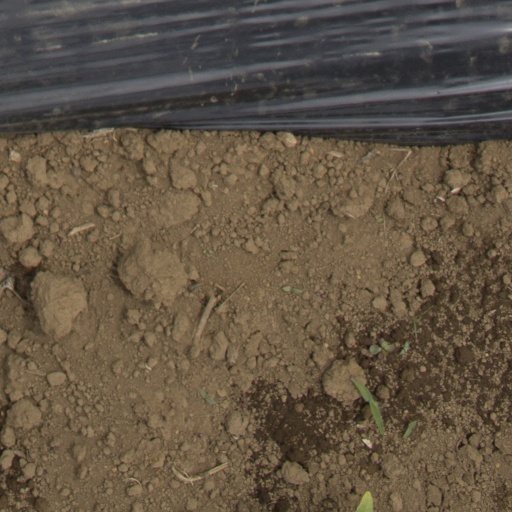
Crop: Jerusalem artichoke